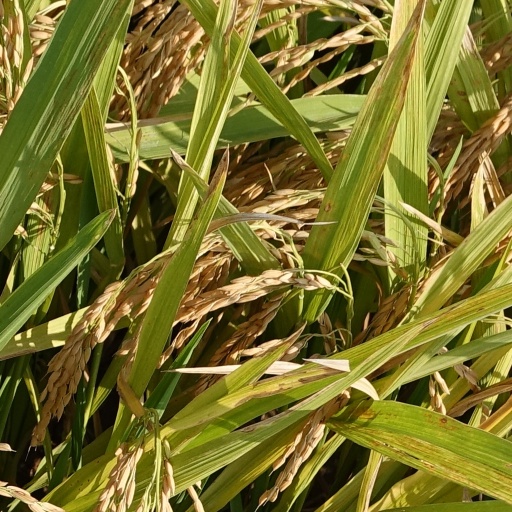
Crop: rice